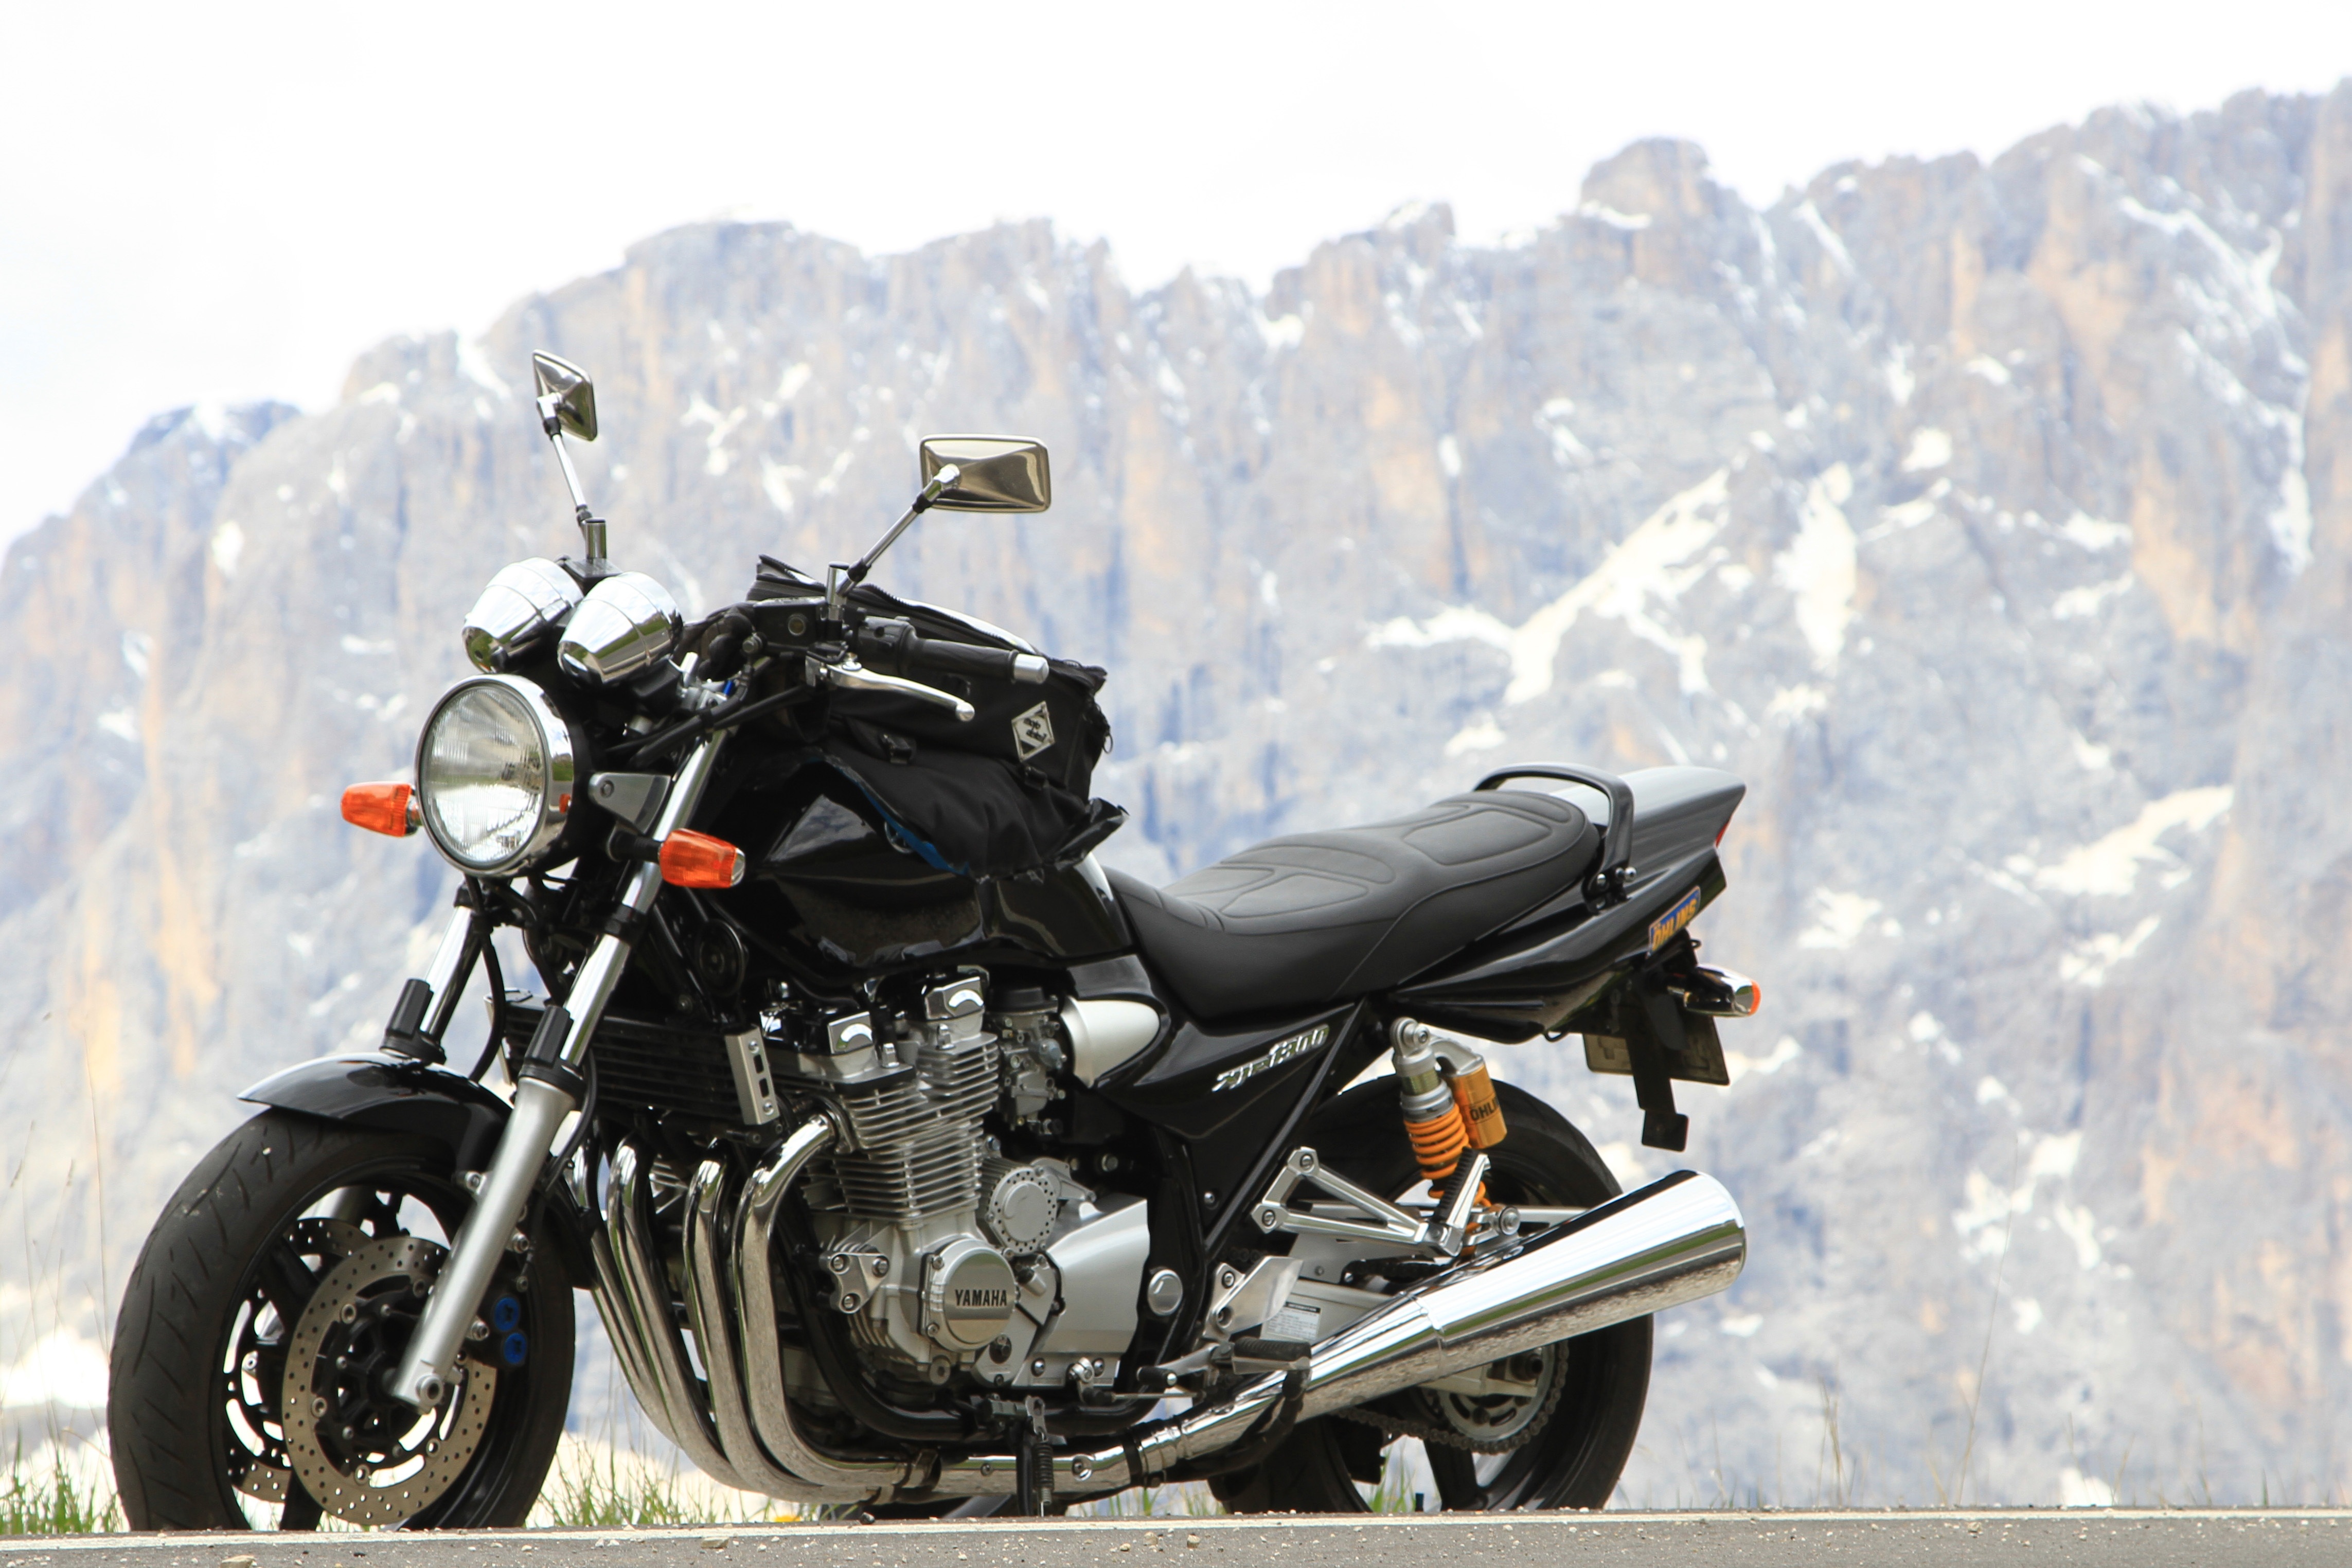
car, vehicle, motorcycle, mountains, dolomites, cruiser, south tyrol, motorcycling, land vehicle, automobile make, passports